Robbins v. Lower Merion School District

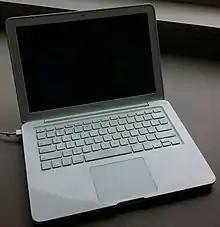
The type of MacBook involved

Commenting on the now-discontinued TheftTrack, Carol Cafiero (school district Information Systems Coordinator, and supervisor of 16 technicians and administrative assistants) wrote to her boss Virginia DiMedio (district Director of Technology for a number of years, until June 2009, and a member of the district Superintendent's five-person Cabinet) that district Network Technician Mike Perbix "loves it, and I agree it is a great product". Perbix also raved about the spying capabilities of TheftTrack in a May 2008 LANrev promotional webcast, saying he "really, really" liked it.